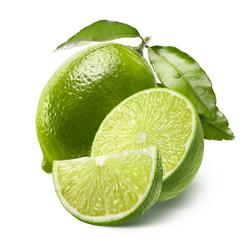
Label: Lemon